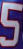
Number: 5